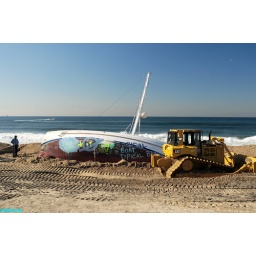
the carmina mare on the beach in playa del rey.... she had been abused...tagged...and repeatedly disrespected